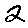
Label: 2